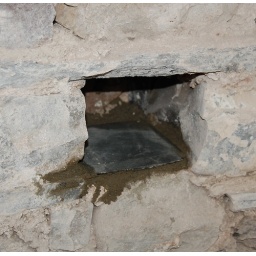
Holes in the wall which we think were made to hold wooden scaffolding when the house was built